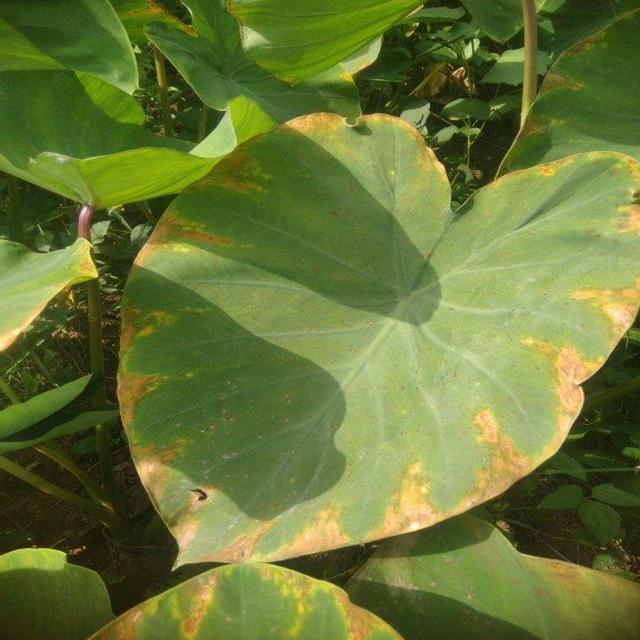
Label: Mid_Blight